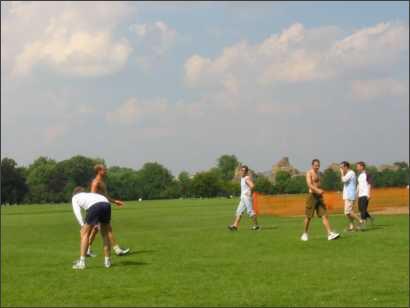
Weather: cloudy or overcast